Robert Schindel

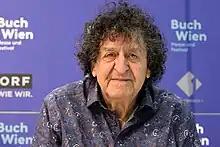
Schindel at the Vienna Book in 2023

Robert Schindel was born on 4 April 1944 in Bad Hall, Upper Austria to Jewish communist parents.